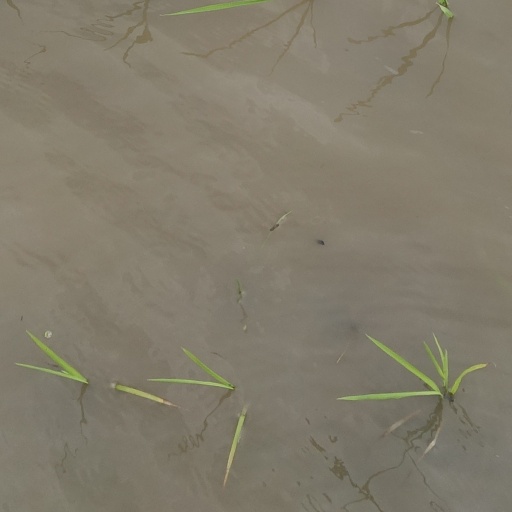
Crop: rice